Cairn Gorm

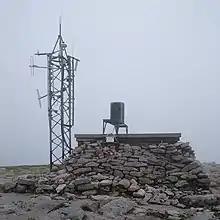
The automated weather station on Cairn Gorm

Cairn Gorm has a tundra climate (Köppen "ET"). There is an automated weather station (AWS) controlled by Heriot-Watt University on the summit of the mountain providing temperature and wind speed data. There is also a separate AWS run by the Met Office (synop code 03065) that publishes temperature and frost data. Cairn Gorm averages 194.4 frost days per annum, making it the coldest weather station in the United Kingdom. Winter low temperatures are not extreme when compared with some other UK stations, but the severity of the climate is illustrated by its cool summers.